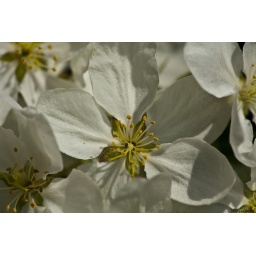
The bee was polinating the apple tree in the front yard